Diprotodon

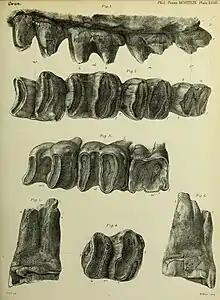
"Diprotodon" molars

As in kangaroos and wombats, there is a gap between the jointing of the palate (roof of the mouth) and the maxilla (upper jaw) behind the last molar, which is filled by the medial pterygoid plate. This would have been the insertion for the medial pterygoid muscle that was involved in closing the jaw. Like many grazers, the masseter muscle, which is also responsible for closing the jaw, seems to have been the dominant jaw muscle. A probable large temporal muscle compared to the lateral pterygoid muscle may indicate, unlike in wombats, a limited range of side-to-side jaw motion means "Diprotodon" would have been better at crushing rather than grinding food. The insertion of the masseter is placed forwards, in front of the orbits, which could have allowed better control over the incisors. "Diprotodon" chewing strategy appears to align more with kangaroos than wombats: a powerful vertical crunch was followed by a transverse grinding motion.